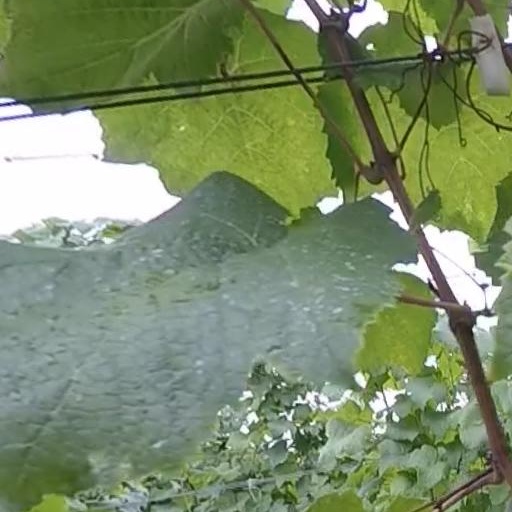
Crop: grape